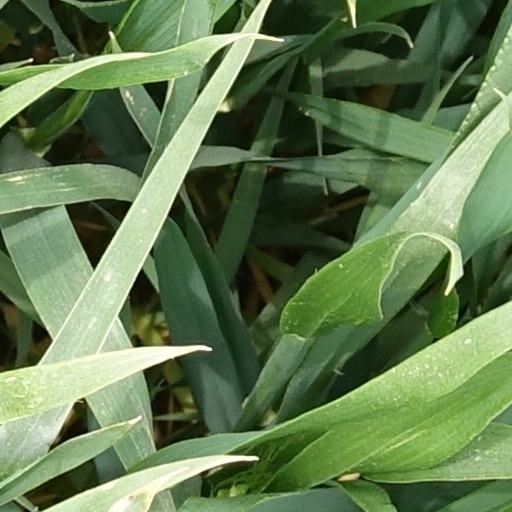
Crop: wheat